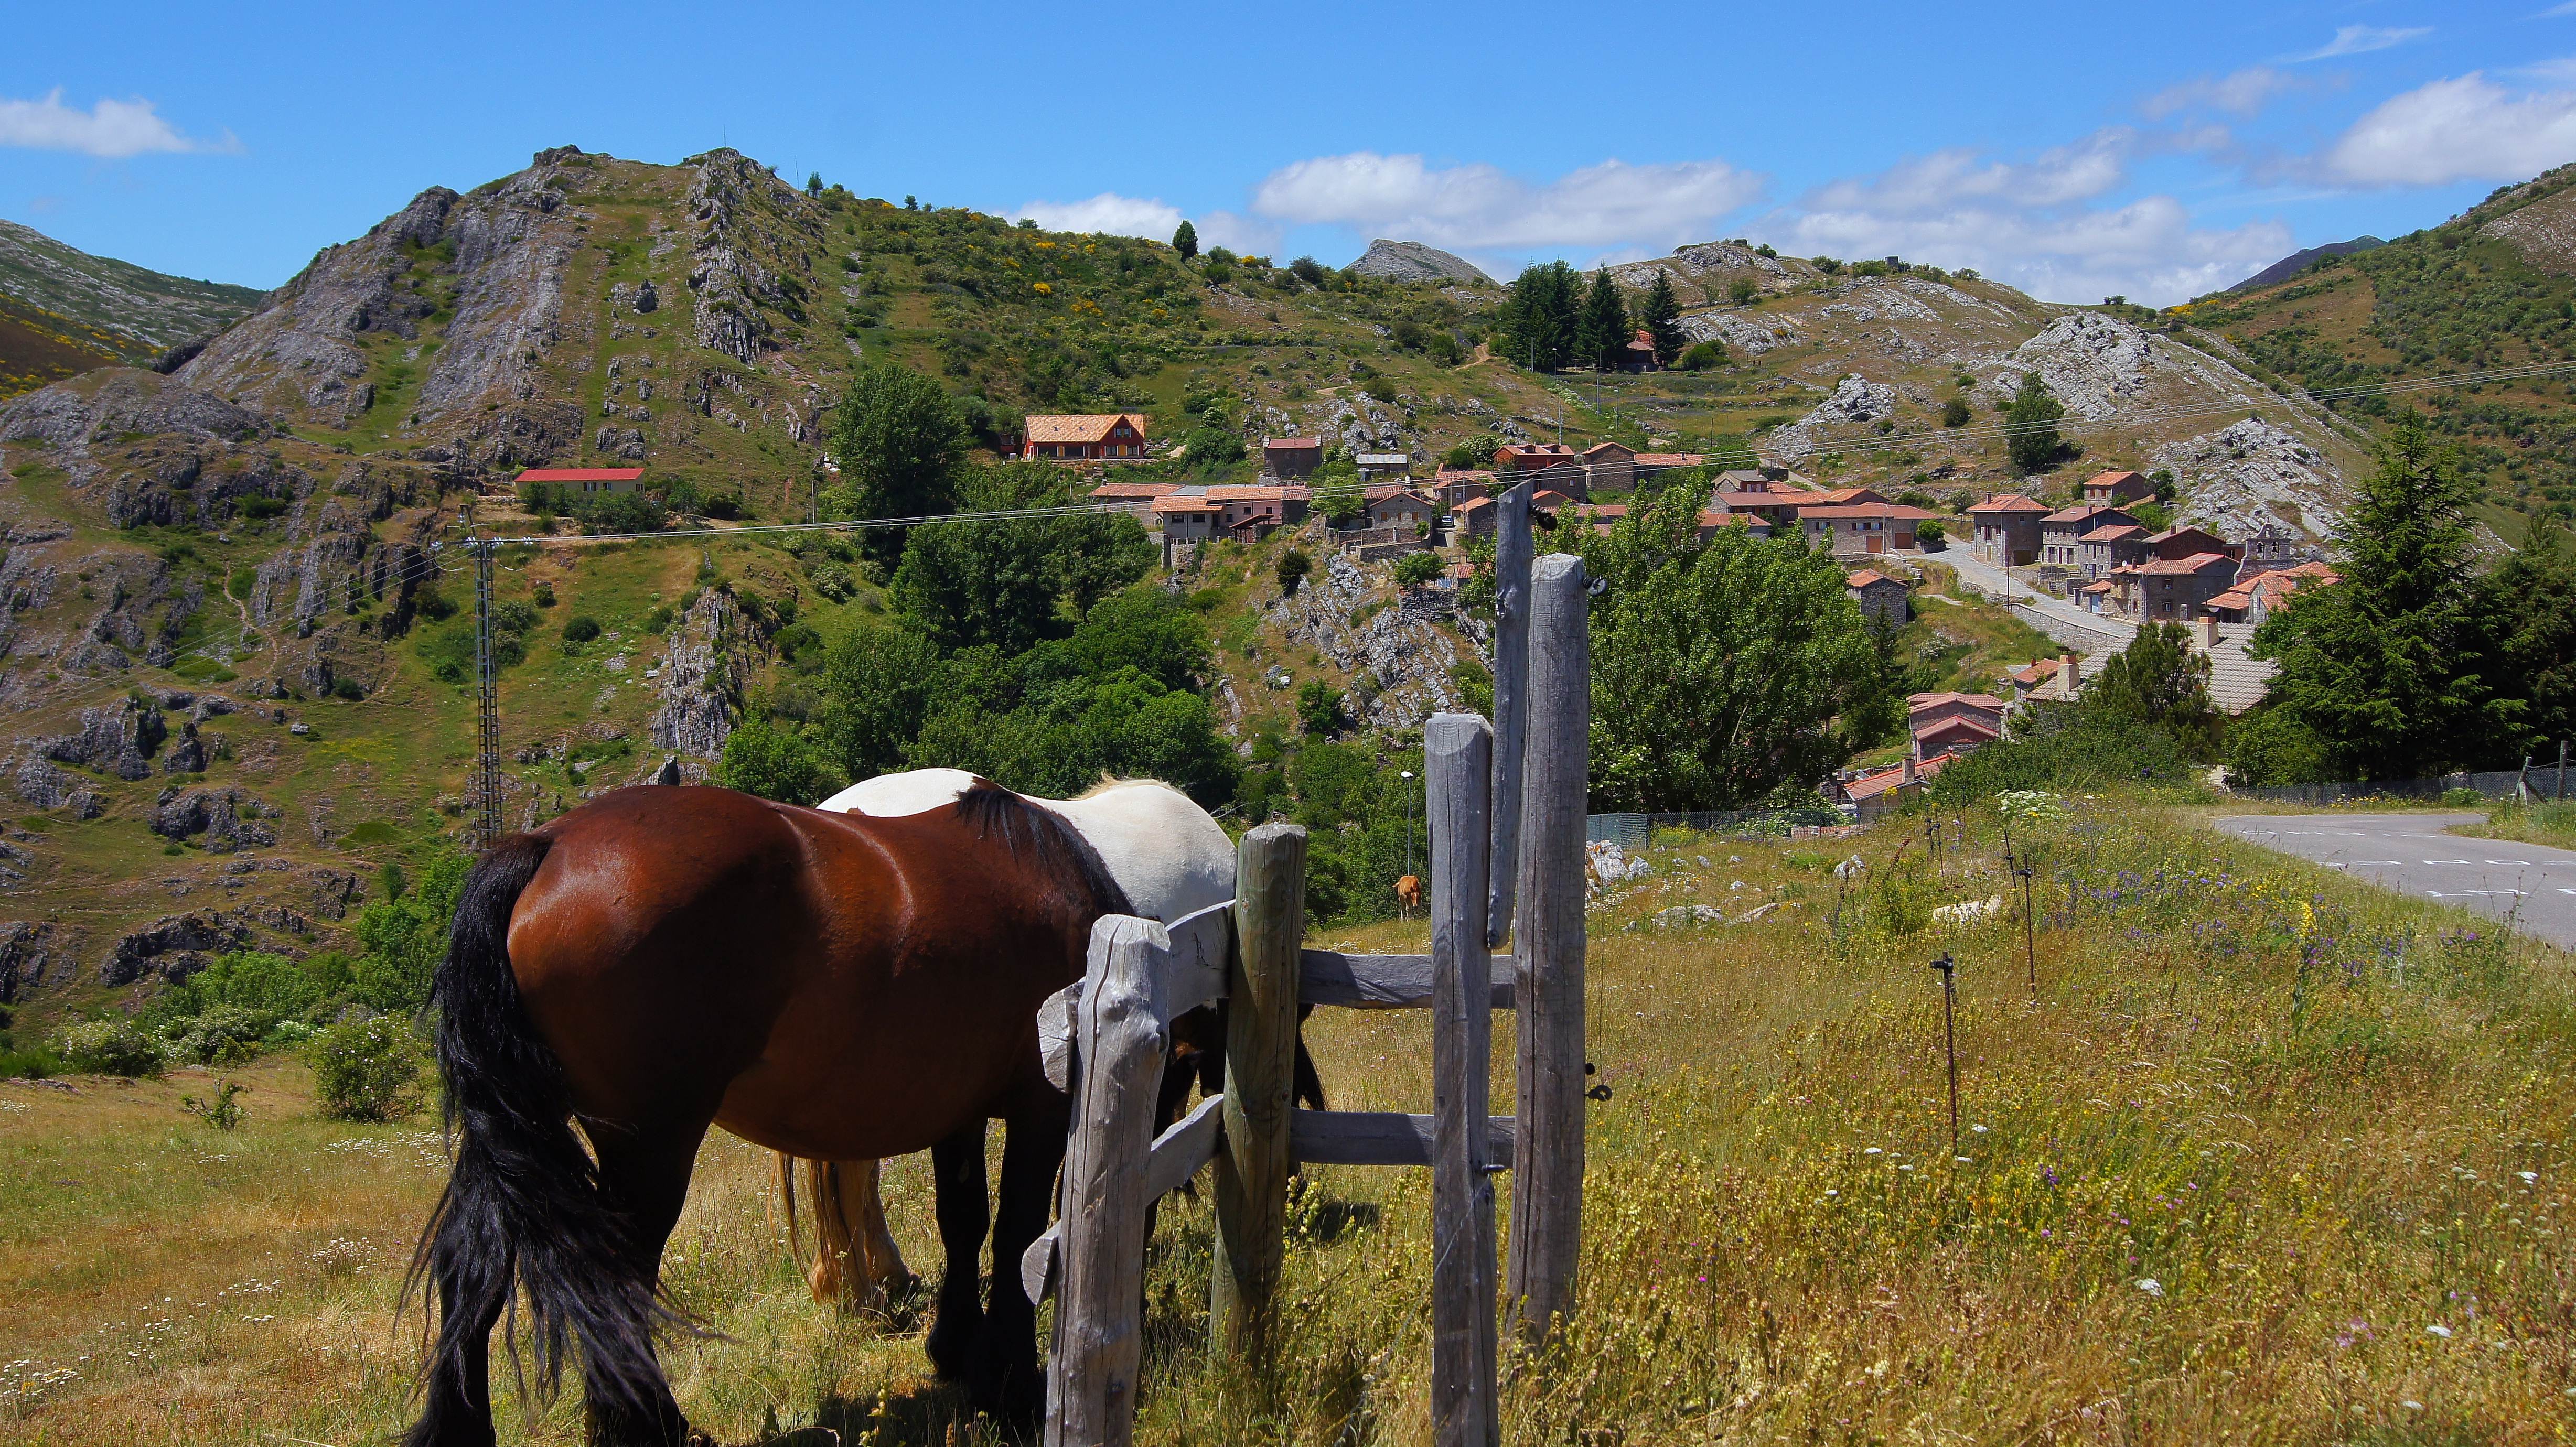
landscape, trail, meadow, pasture, grazing, ranch, horse, spain, mare, leon, paisajes, espana, ggl1, gaby1, sonydt18250, sonyslta55, valporquerodetor o, equestrianism, pack animal, trail riding, horse like mammal